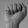
ASL letter: A